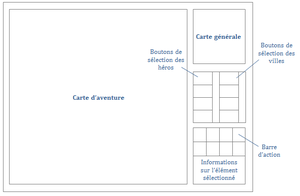
Schéma expliquant les fonctionnalités de l'interface de la carte d'aventure dans le jeu vidéo Heroes of Might and Magic II (1996).
Heroes of Might and Magic II: The Succession Wars est un jeu vidéo de stratégie au tour par tour développé par New World Computing et publiée par The 3DO Company en octobre 1996 sur PC puis en 1997 sur Macintosh. Il est ensuite porté sur RISC PC par R-Comp en 1998 puis sur Game Boy Color par KnowWonder en 2000. Il est le deuxième épisode de la série et fait suite à Heroes of Might and Magic: A Strategic Quest. Il se déroule dans le même univers médiéval-fantastique et relate les affrontements entre deux frères pour accéder au trône du royaume d'Enroth. Comme son prédécesseur, il combine deux phases de jeu distinctes, une phase stratégique et des combats tactiques, et intègre des éléments de jeu vidéo de rôle. Il apporte cependant plusieurs améliorations avec notamment l'ajout de deux nouvelles factions, le nécromancien et le magicien, d'un nouveau système de magie et de la possibilité d'améliorer certaines créatures.